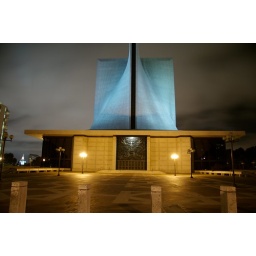
Washing machine in the sky